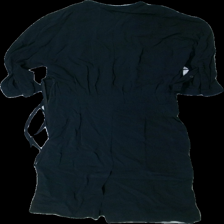
View: back
Type: Robe
Category: Ladies
Brand: Cos
Colors: Black
Material: 100% viscose
Cut: Regular
Size: 34
Season: All
Holes: Major
Damage: ripped fabric
Damage location: middle right
Price range: <50
Recommended usage: Export